Saint-Leonard, Quebec

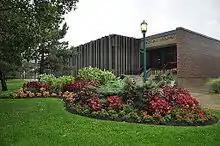
Saint-Léonard Library

The borough of Saint-Léonard's Library is part of the Montreal Public Libraries Network.